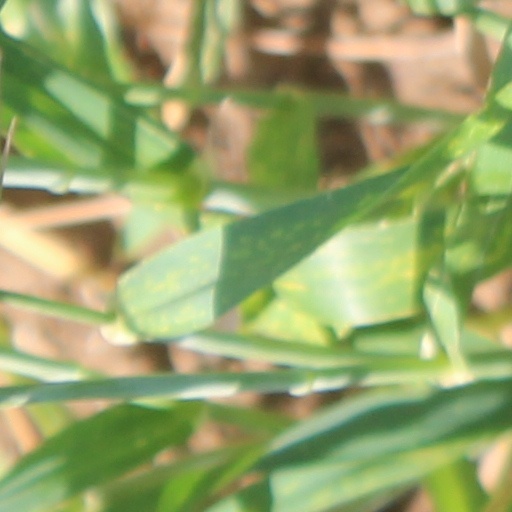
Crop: wheat